McLaren 650S

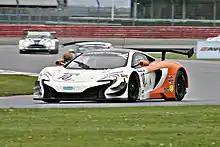
McLaren 650S GT3 at Silverstone National Circuit

The length of the 675LT is more than the 650S. The 675LT utilises a new rear wing/air brake assembly 50% larger than that used in the 650S, along with a new carbon fibre diffuser and an 80% larger front splitter with sizeable endplates that together increase total downforce by 40%.